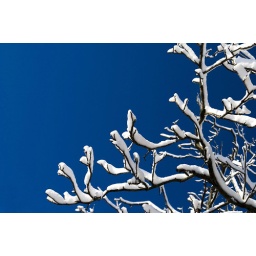
Composition #4321 in blue, white and dark brown